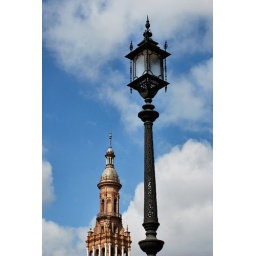
Seville Palace tower in the background with ornate streetlight in the foreground.